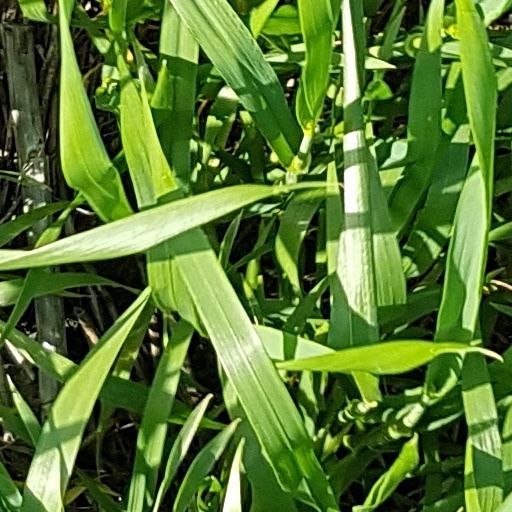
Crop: wheat